Lash cinch

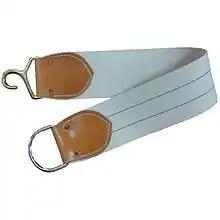
A lash cinch with metal hook.

In the field of animal packing, a lash cinch is the piece of tack used optionally on a pack animal to further secure a load onto a pack saddle.